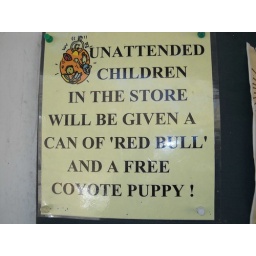
sign in general store window in Madrid, NM along Turquoise Trail